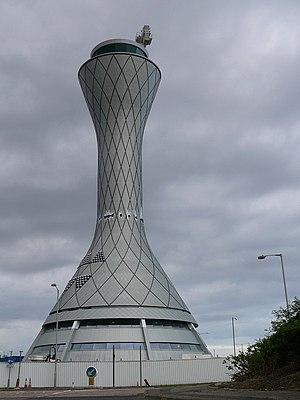
La nouvelle tour de contrôle de l'aéroport d'Édimbourg (EDI - EGPH).
Édimbourg /edɛ̃buʁ/ est une ville d'Écosse au Royaume-Uni.